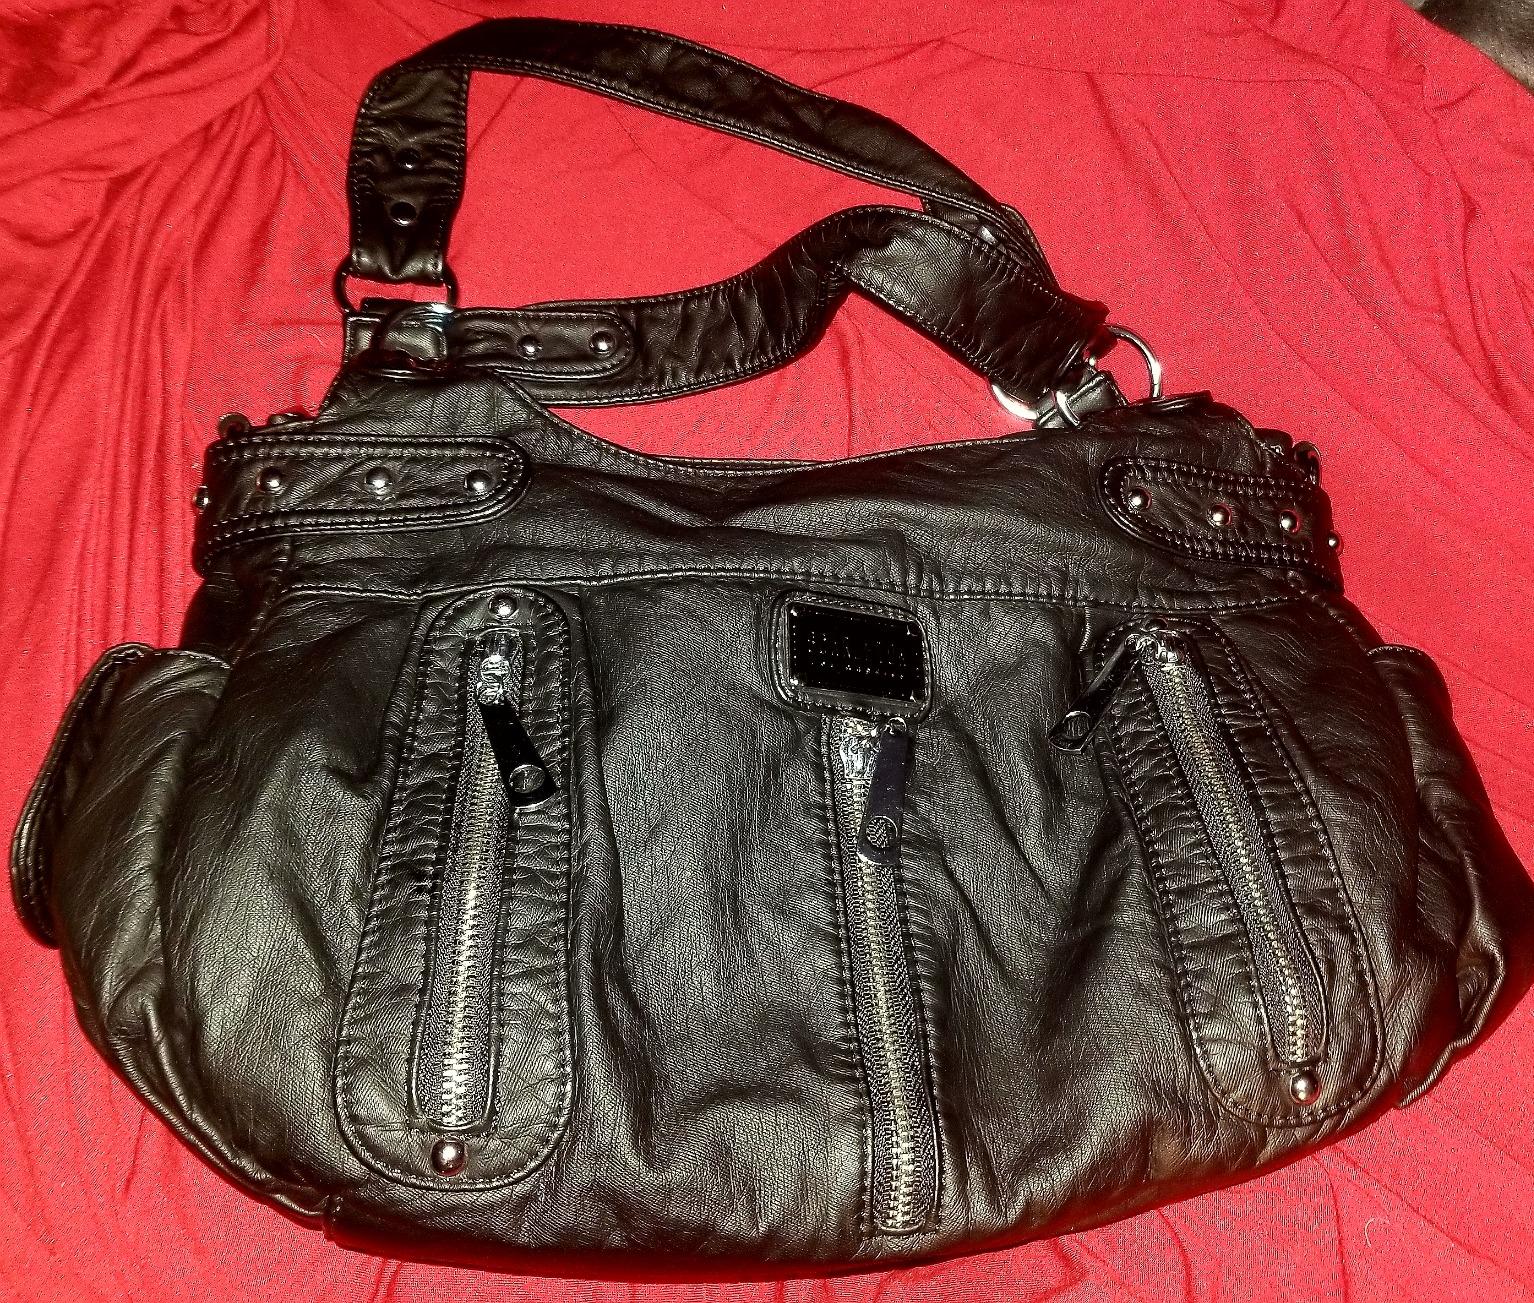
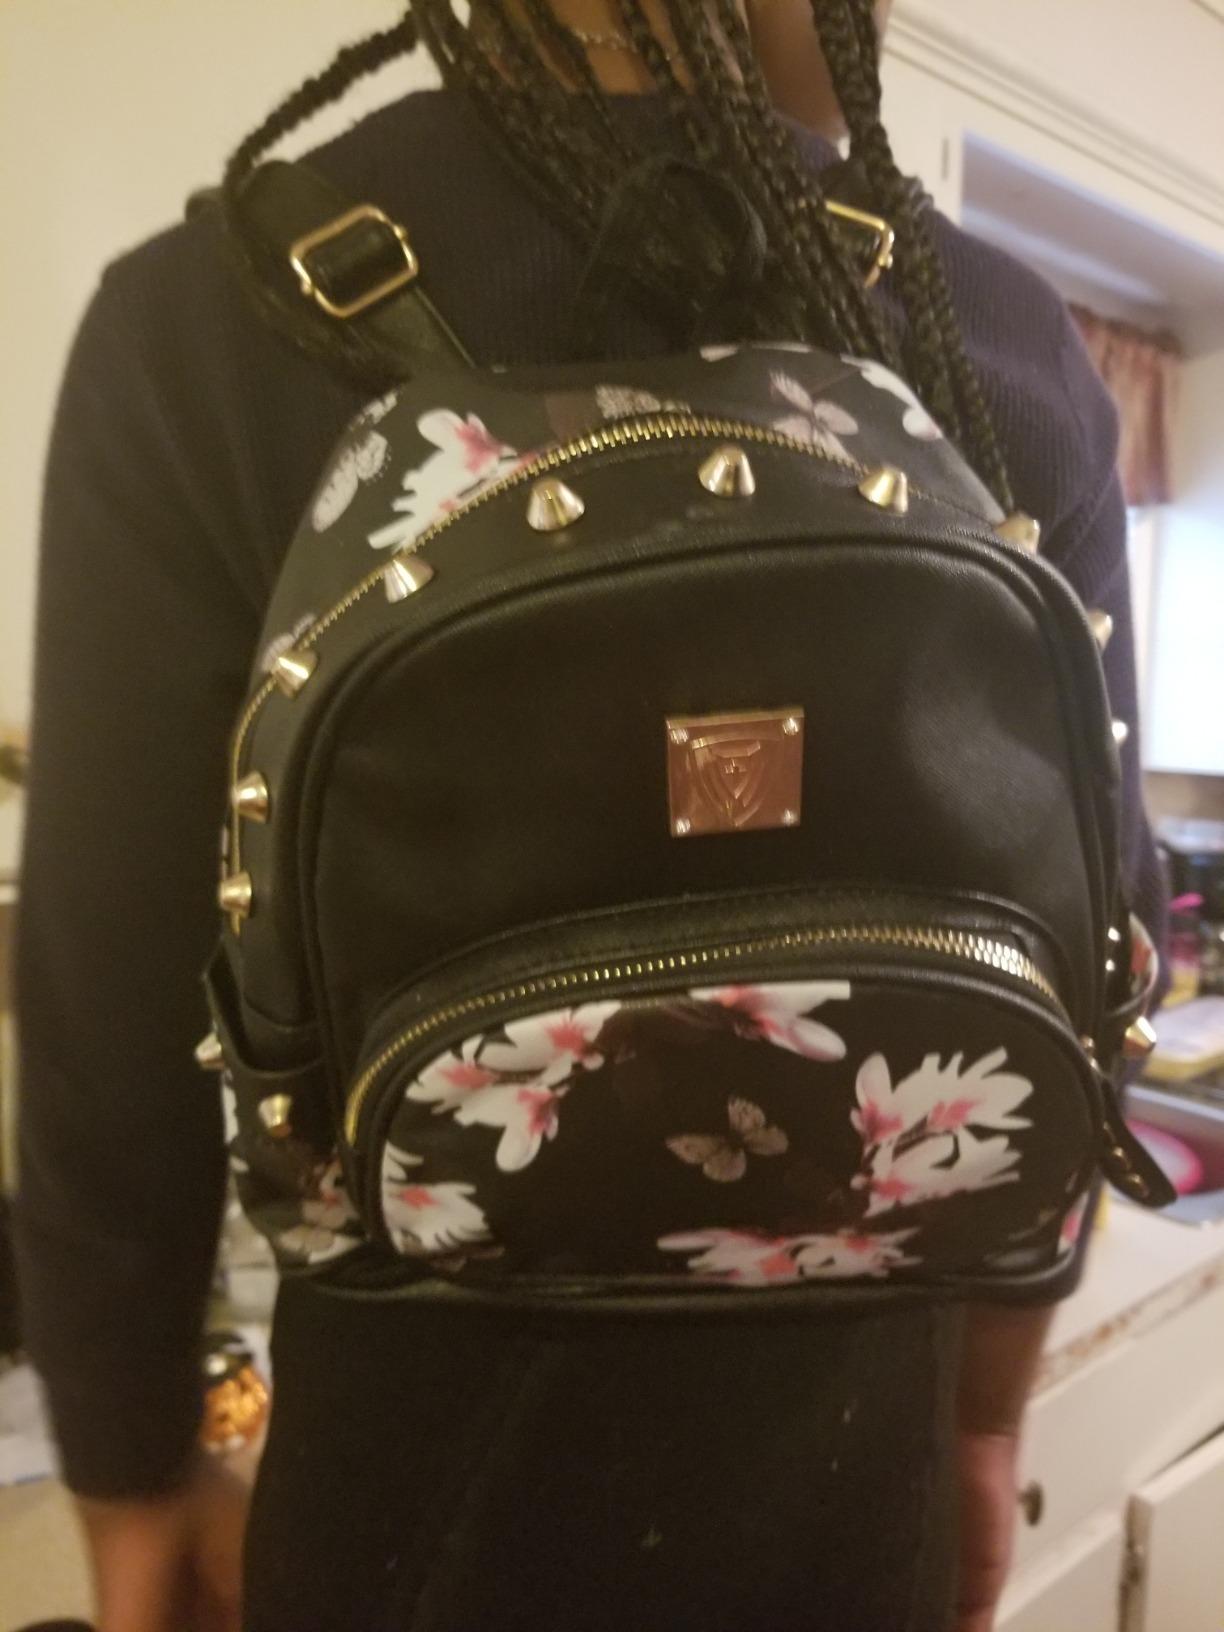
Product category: accessories_handbag
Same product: no